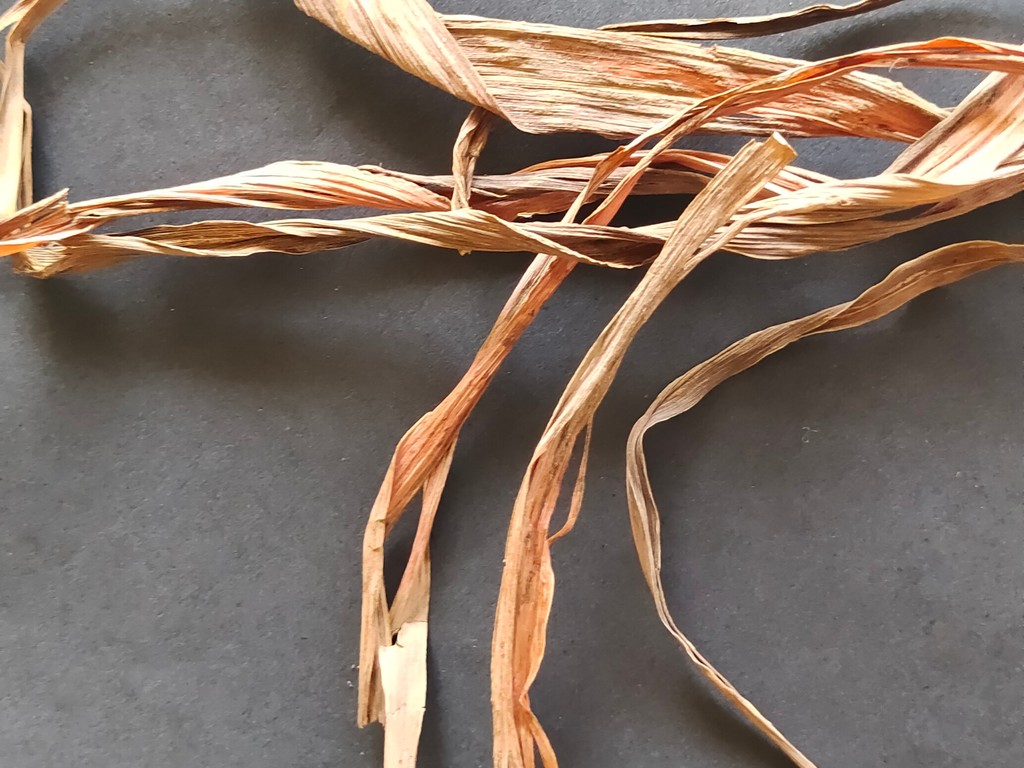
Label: Dried